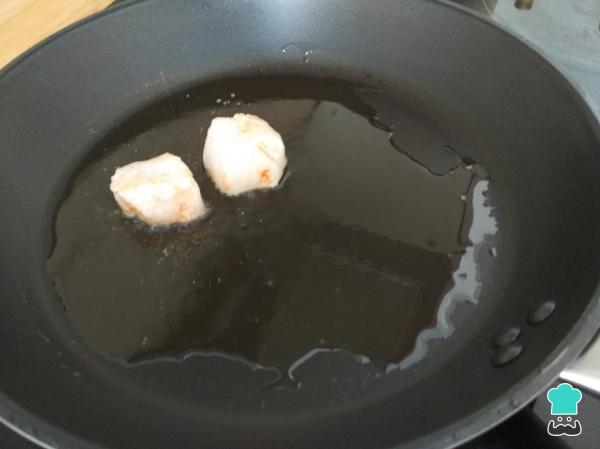
Una vez macerado, escurrimos el bacalao y lo freímos con un poco de aceite de oliva. Es bueno que se escurra bien para que no salte el aceite cuando cocinemos el pescado.